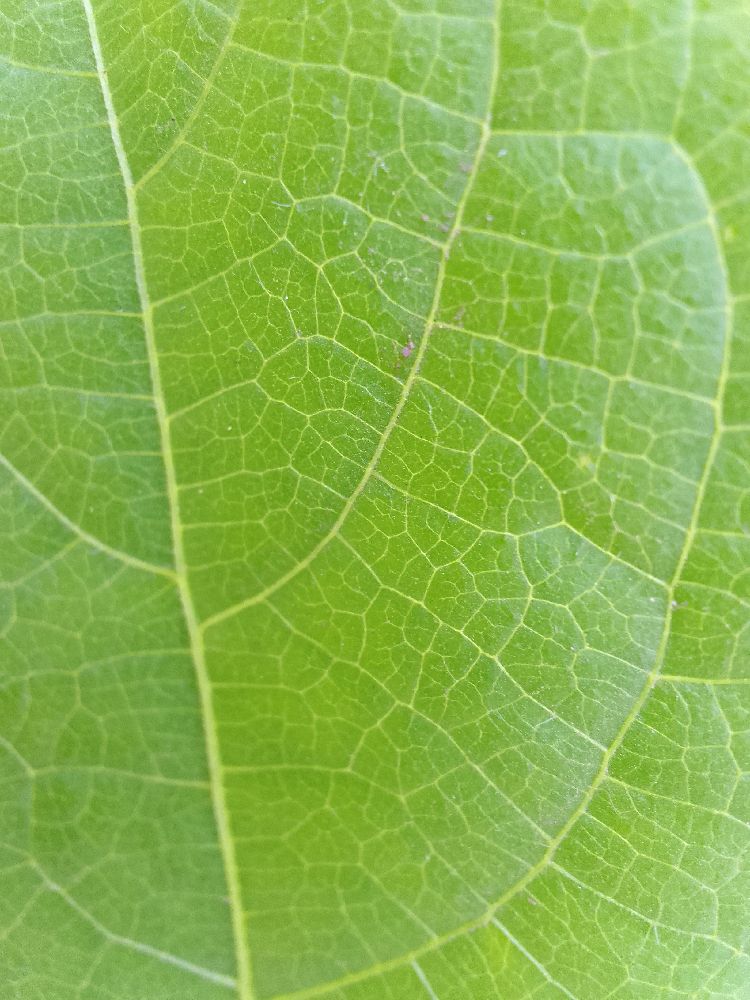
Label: healthy